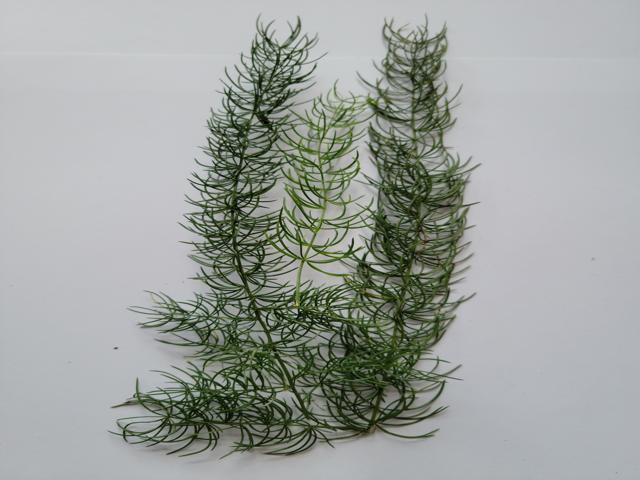
Plant: shotomuli